Ana Štěrba-Böhm

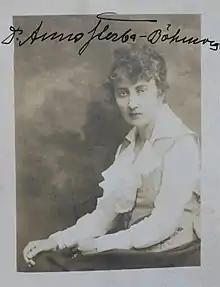

Ana Štěrba-Böhm (née Jenko; 9 June 1885 – 22 July 1936) was a Slovene chemist noted for being the first woman from Slovene Lands to obtain a doctoral degree in chemistry.